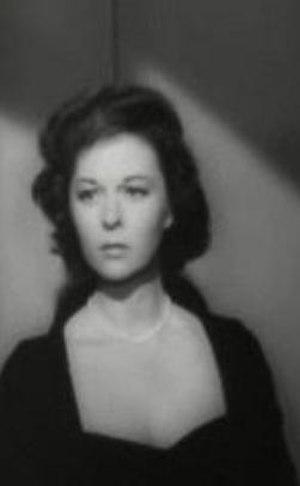
Les Indomptables est un western réalisé par Nicholas Ray et Robert Parrish en 1952.